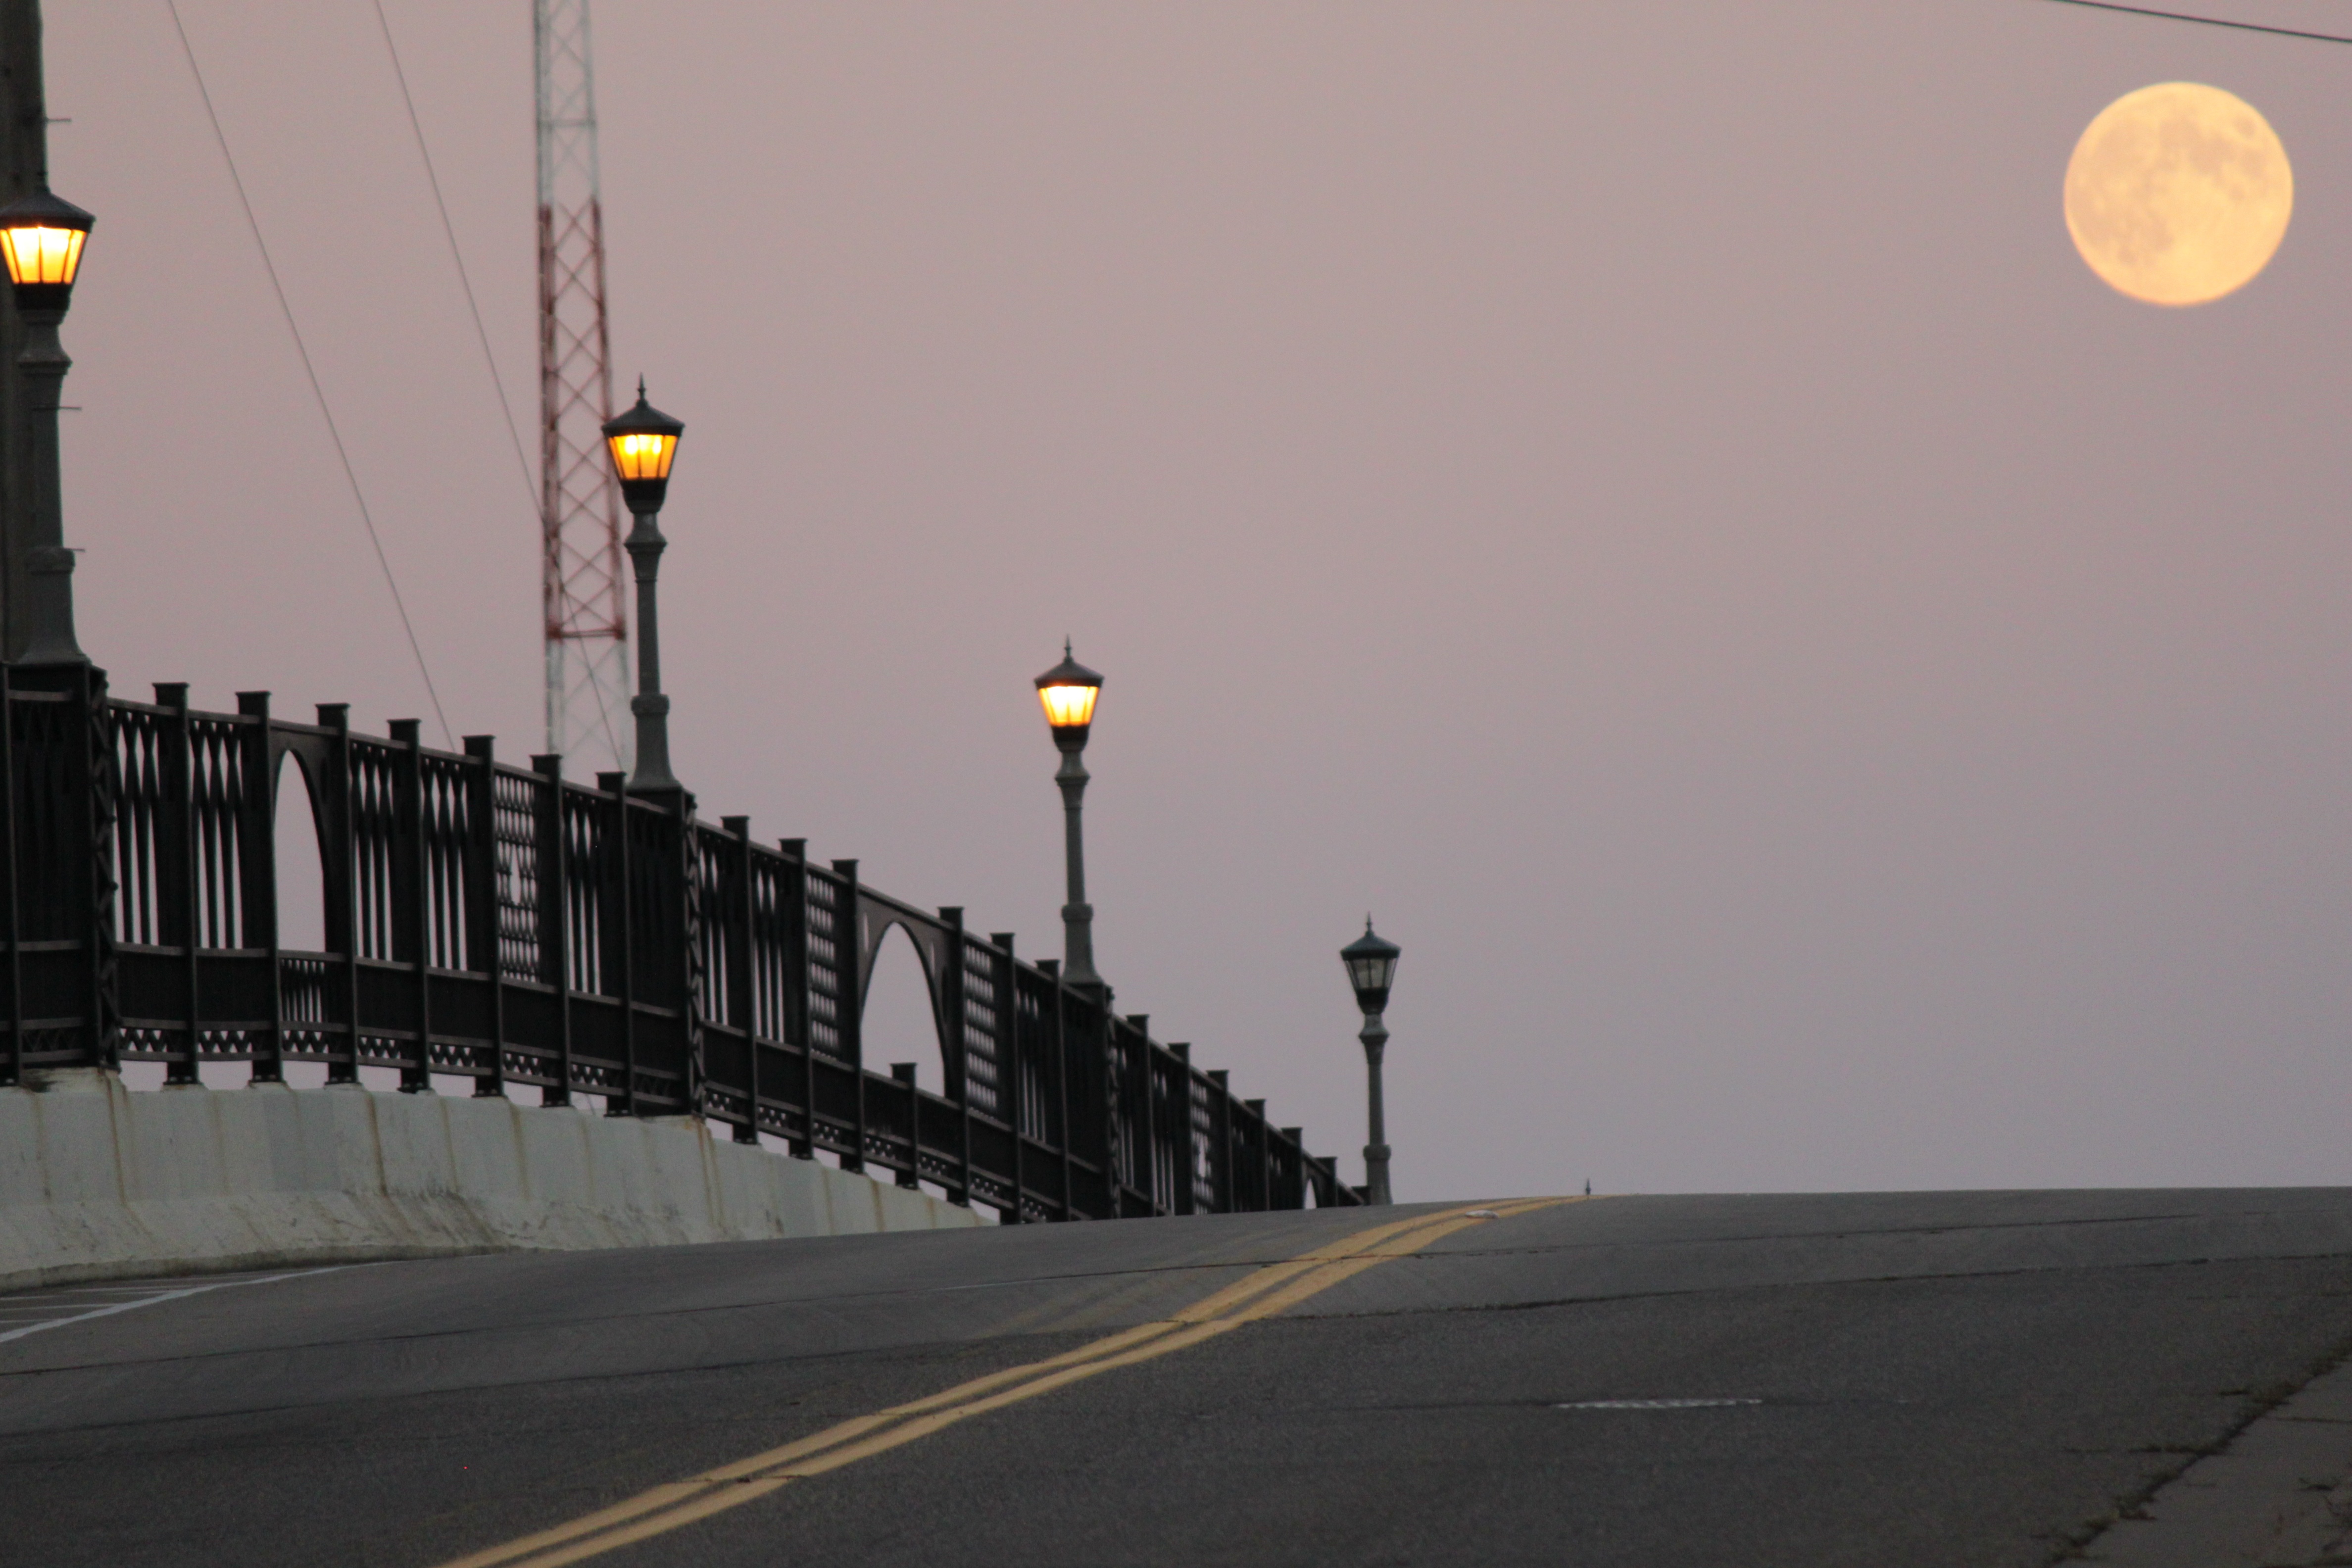
nature, horizon, sky, fog, sunset, road, bridge, street, countryside, morning, city, dusk, environment, evening, spring, tower, natural, park, haze, blooming, blue, street light, garden, lighting, moon, outdoors, happiness, light fixture, spring flowers, atmospheric phenomenon